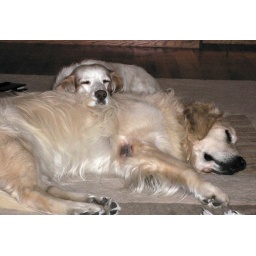
The dogs asleep in the lounge one night